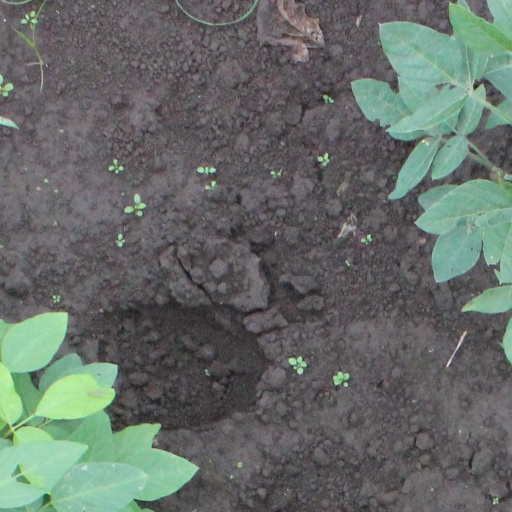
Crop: soybean